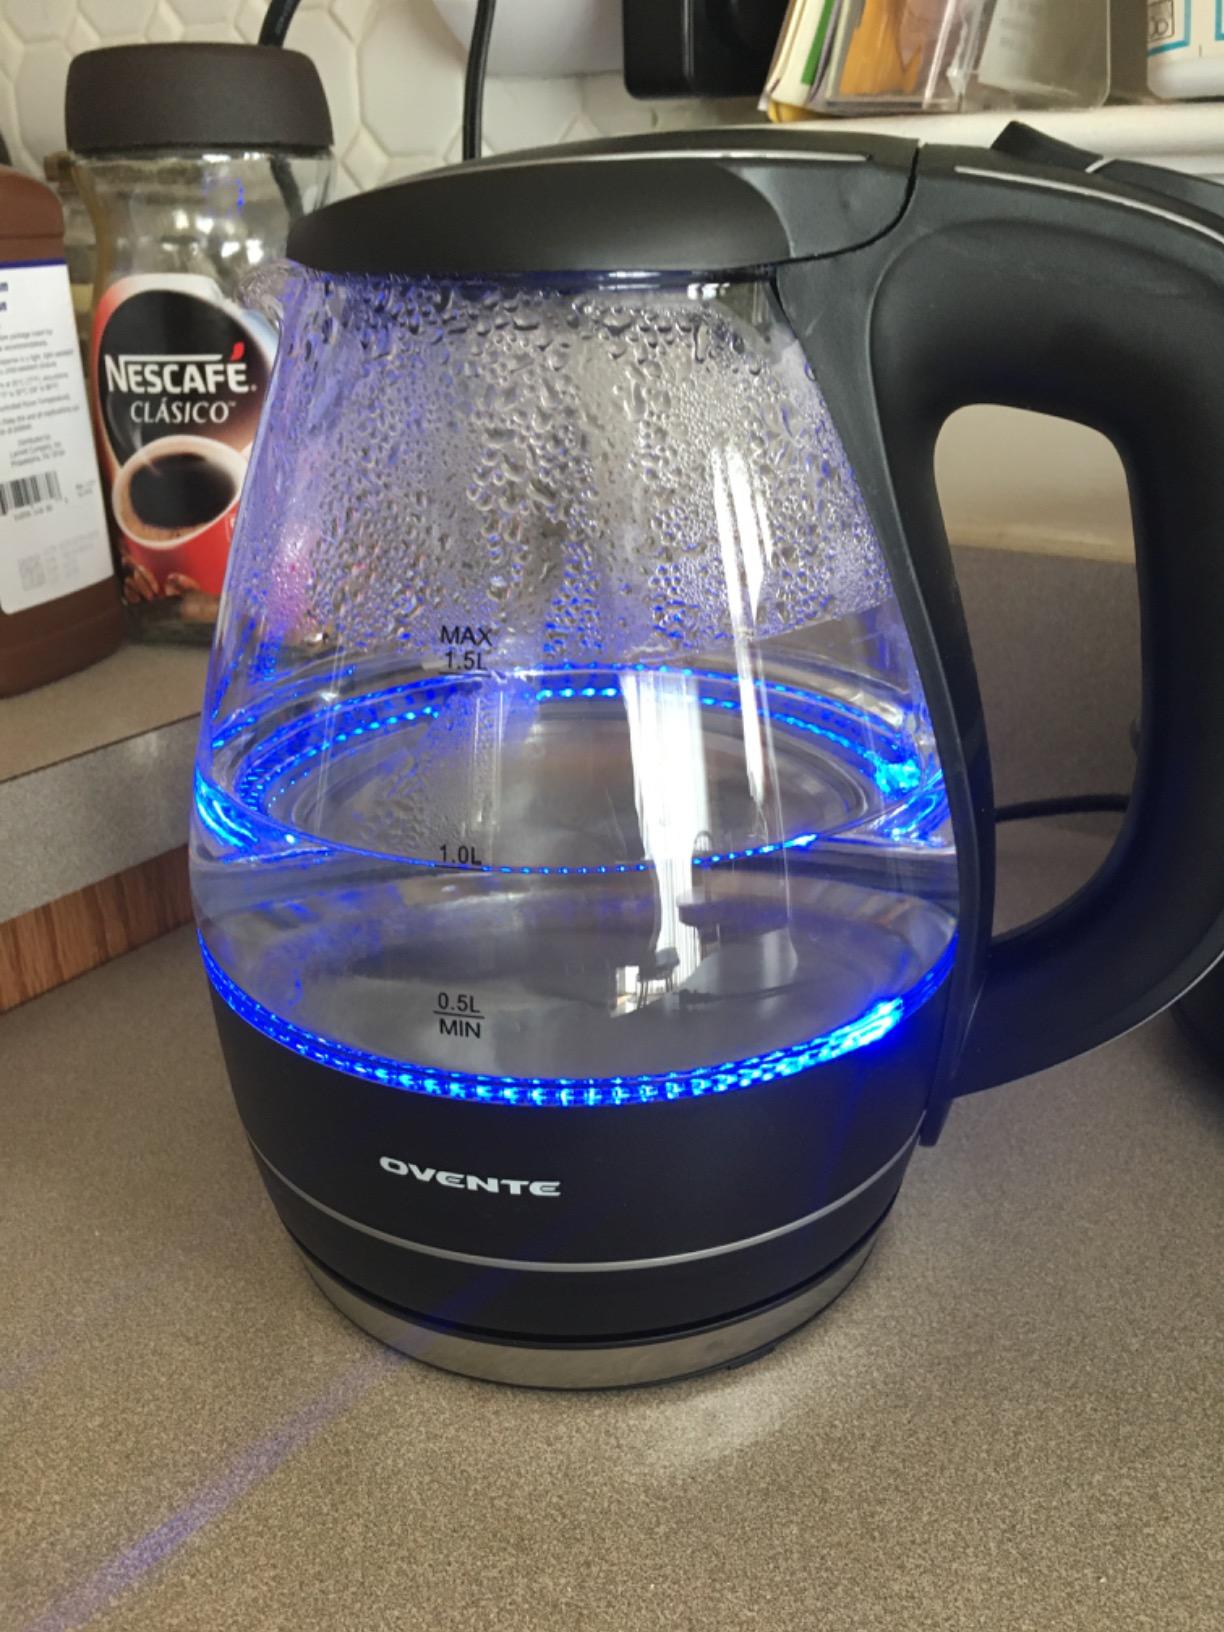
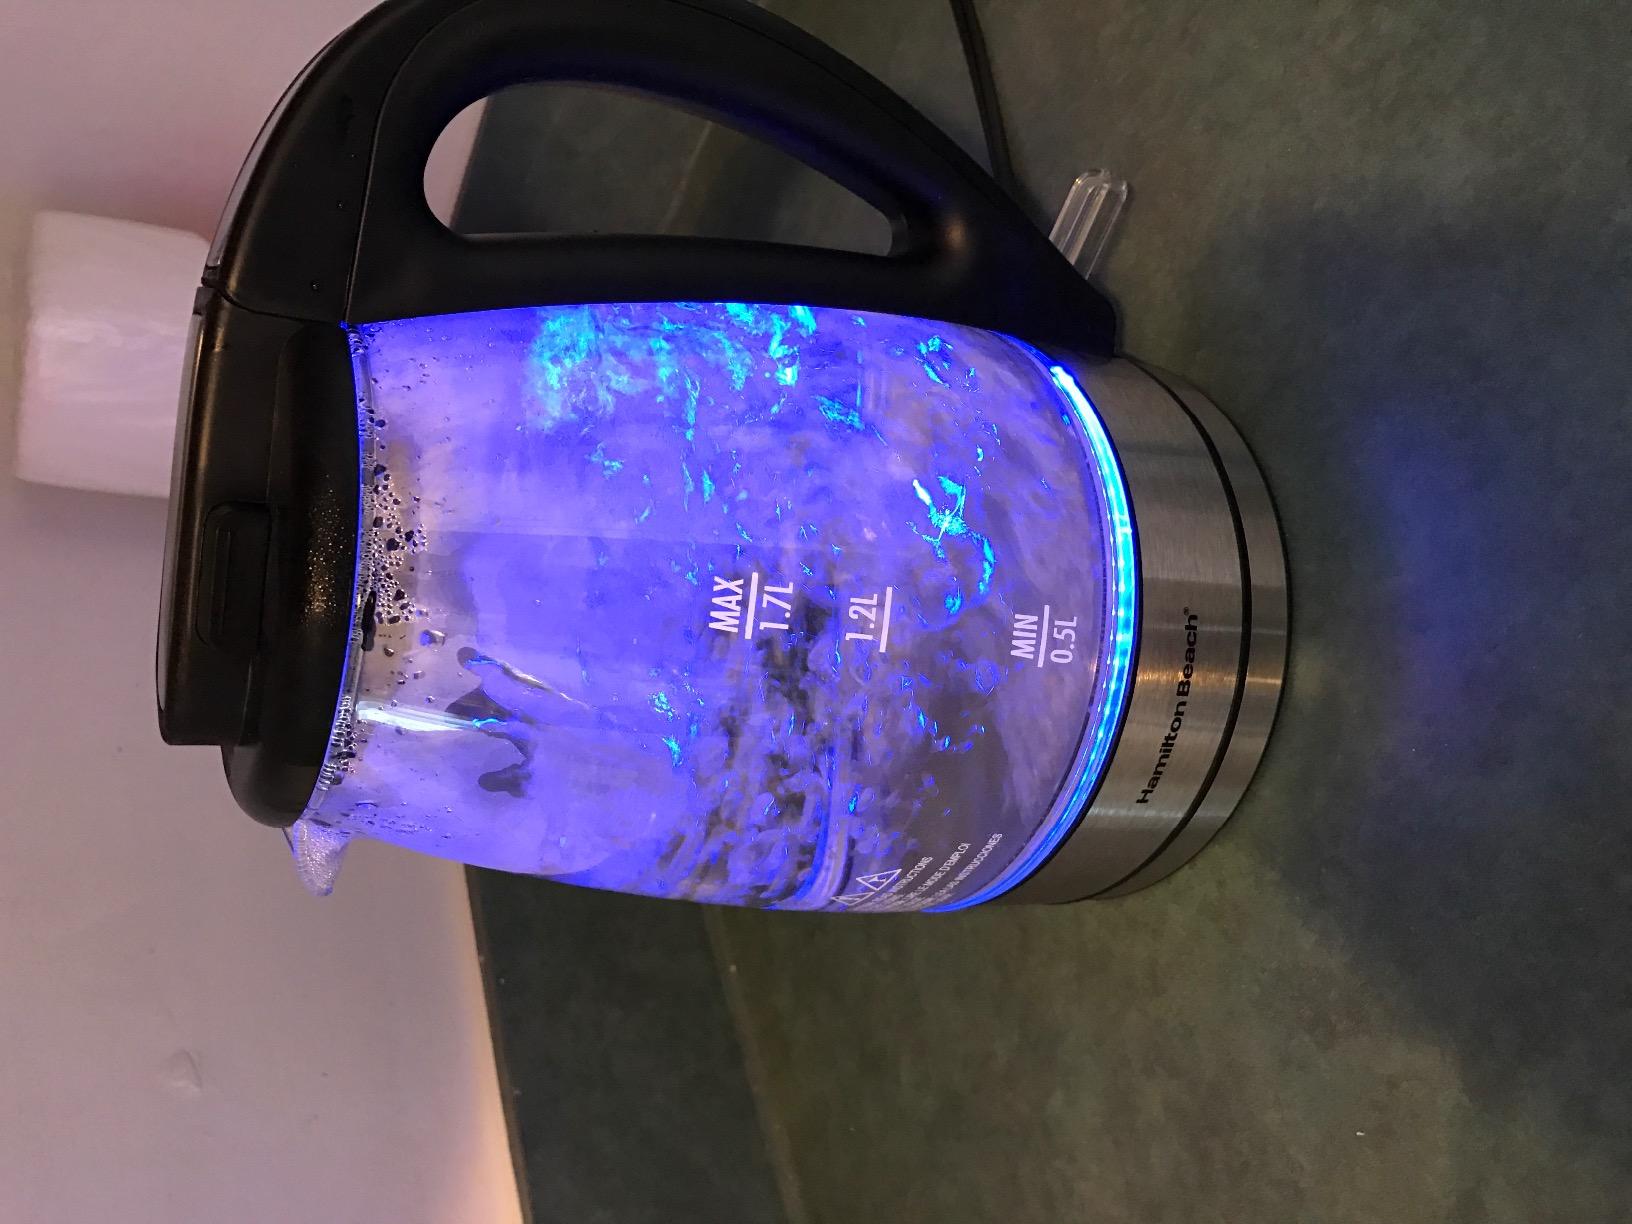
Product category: items_kettle
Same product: no